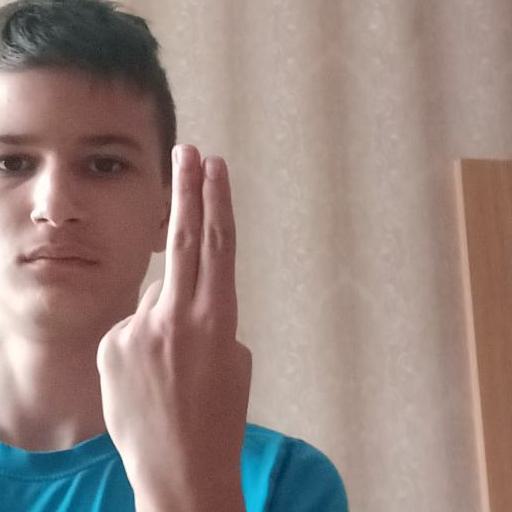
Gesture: two_up_inverted